Abram Lyle

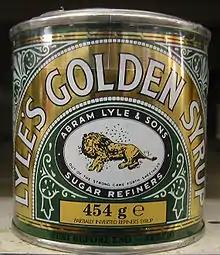
A tin of Lyle's Golden Syrup, first sold in 1885. Recognised by "Guinness World Records" as having the world's oldest branding and packaging.

Lyle was the son of Abram Lyle and Mary Campbell. He married Mary Park, daughter of William Park, on 14 December 1846 and the couple had five sons and one daughter: